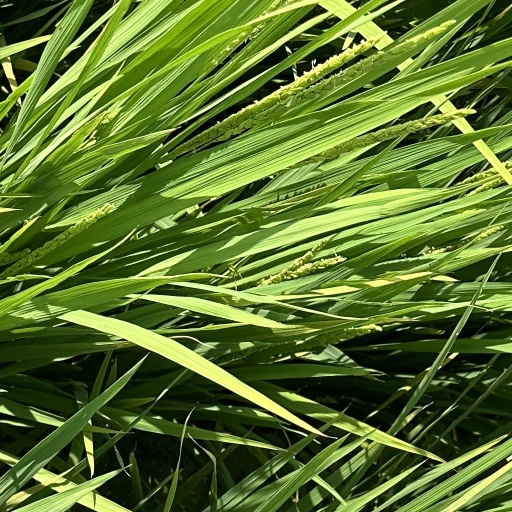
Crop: rice